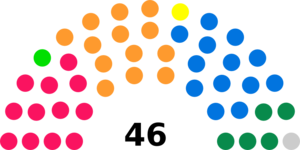
Diagramme des sièges au Conseil des États suisse (2015)
Les élections fédérales suisses de 2015 pour la 50ᵉ législature de l'Assemblée fédérale suisse ont lieu le 18 octobre 2015 pour les 200 sièges du Conseil national et pour le premier tour de l'élection de 45 des 46 sièges au Conseil des États. Toutefois, l'élection au Conseil des États relevant de la compétence des cantons, la Landsgemeinde du canton d'Appenzell Rhodes-Intérieures a réélu son représentant, Ivo Bischofberger, au Conseil des États le 26 avril 2015.
La 50ᵉ législature de l'Assemblée fédérale Suisse recouvre la législature de l'Assemblée fédérale suisse qui s'étend de sa séance constitutive du 30 novembre 2015 jusqu'au 1ᵉʳ décembre 2019. Elle est la résultante des élections fédérales suisses de 2015.